Mössingen

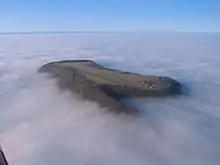
Airfield on the Farrenberg

An airfield (Segelfluggelände Farrenberg) for gliders and light aircraft is located on the Farrenberg south of the city.